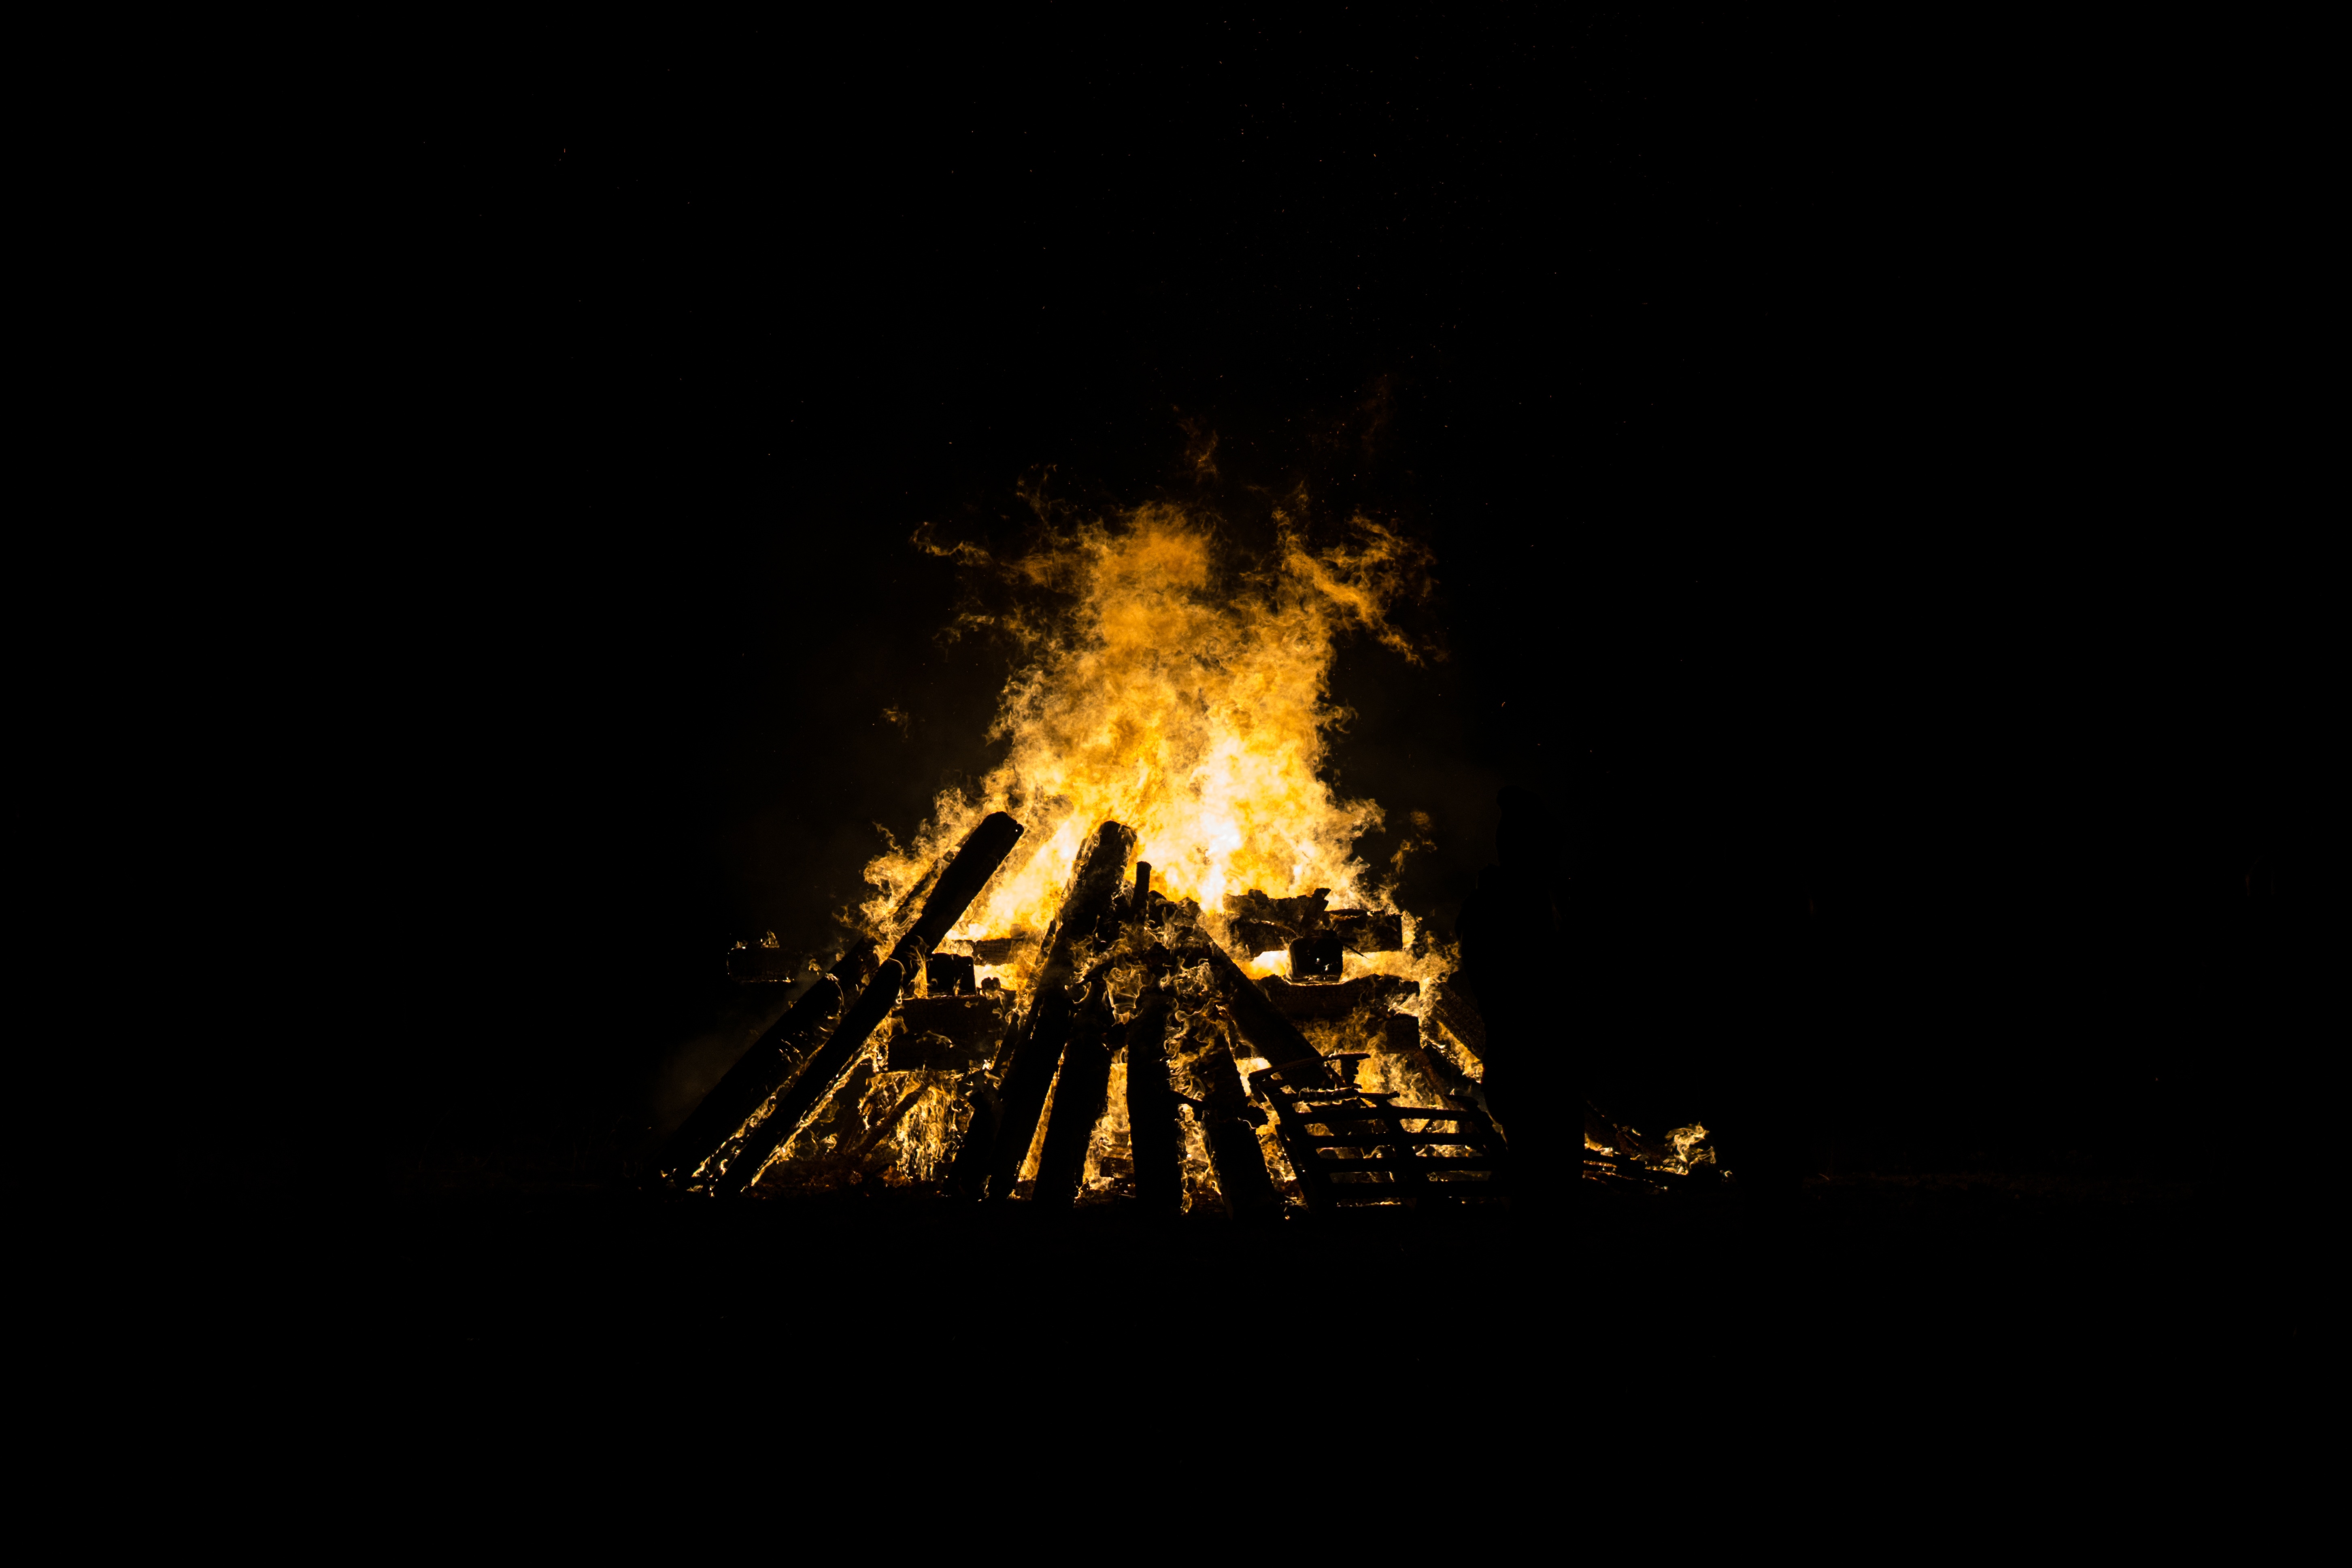
night, sparkler, flame, fire, darkness, campfire, bonfire